Kumamotokōsen-mae Station

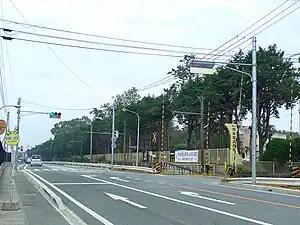
Station platform

located in the city of Kōshi, Kumamoto Prefecture, Japan. It is operated by the private transportation company Kumamoto Electric Railway.